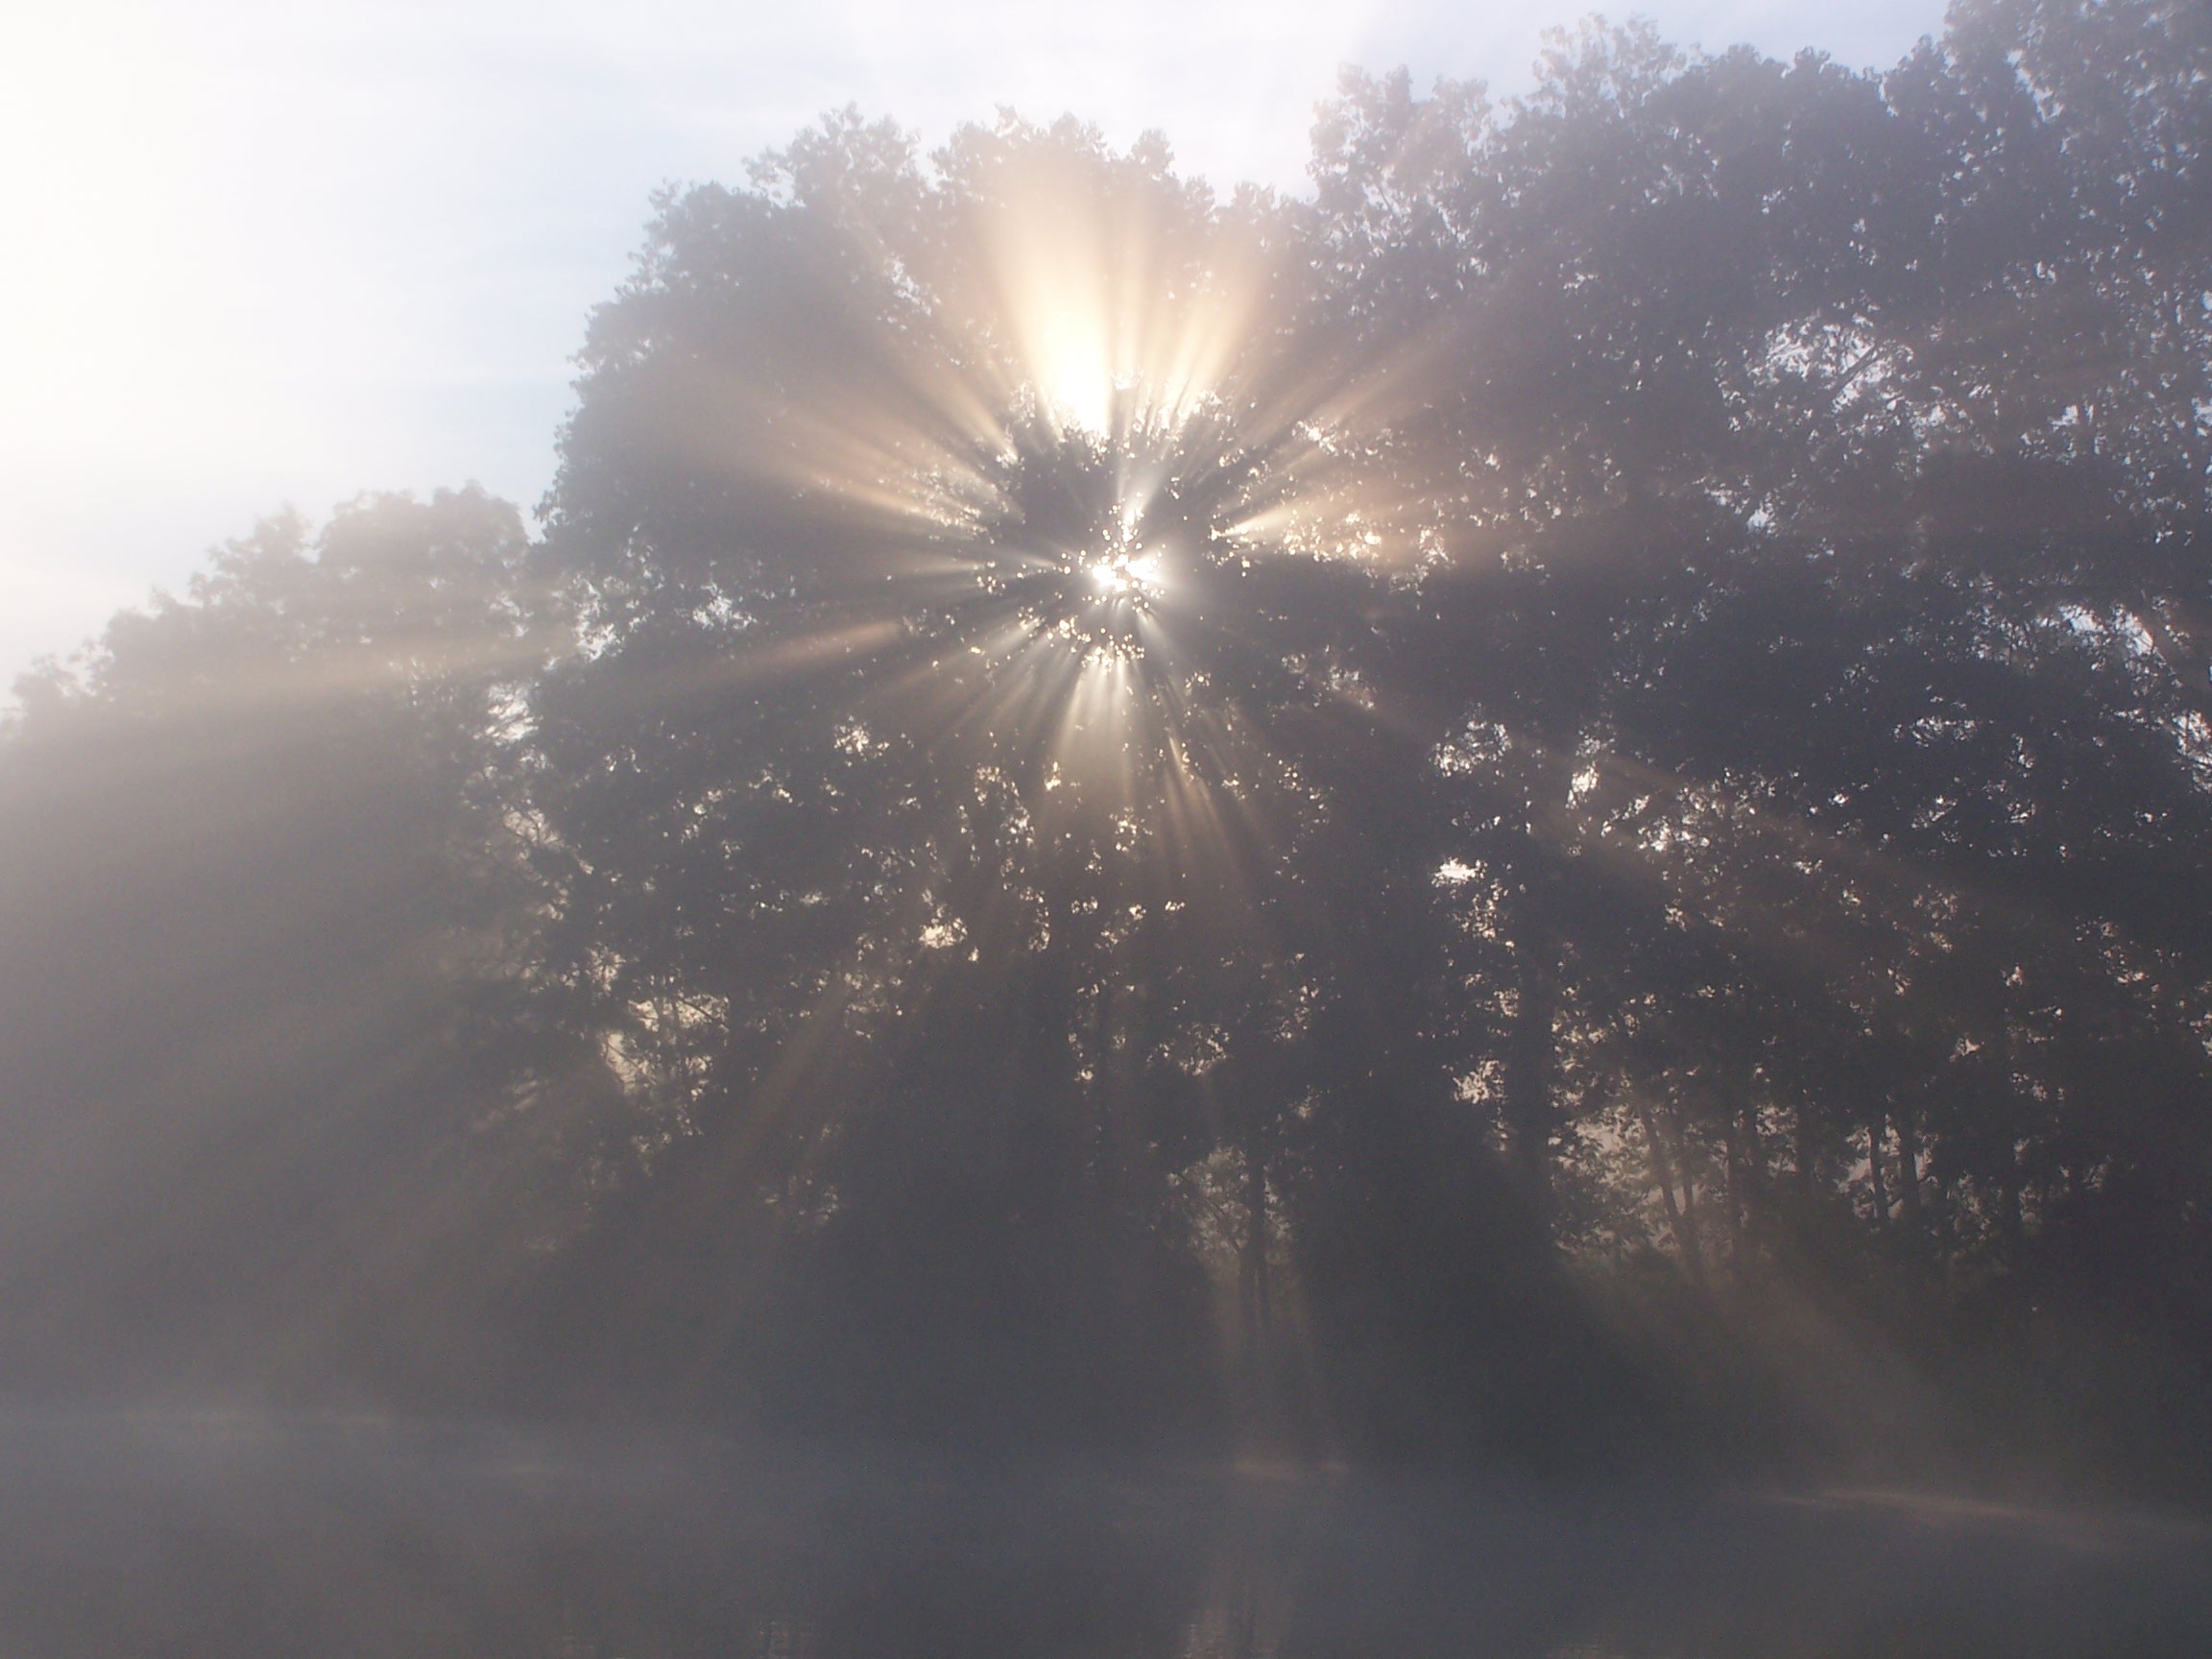
tree, water, nature, forest, horizon, light, cloud, sky, sun, fog, sunrise, sunset, mist, sunlight, morning, dawn, atmosphere, reflection, weather, lens flare, lichtspiel, mysterious, rays, mood, sunbeam, back light, astronomical object, atmospheric phenomenon, atmosphere of earth